Potter House (Rock Island, Illinois)

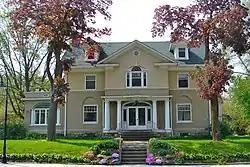

The Potter House is a historic building located in Rock Island, Illinois, United States. It was designated a Rock Island Landmark in 1987, listed individually on the National Register of Historic Places in 1989, and the house was included as a contributing property in the Broadway Historic District in 1998.